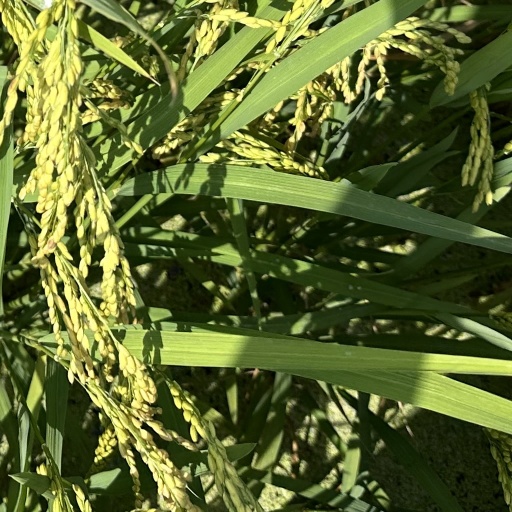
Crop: rice